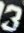
Number: 3